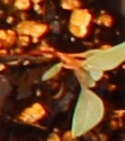
Label: Redroot Pigweed